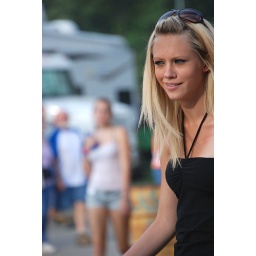
the girl in the black dress. . .